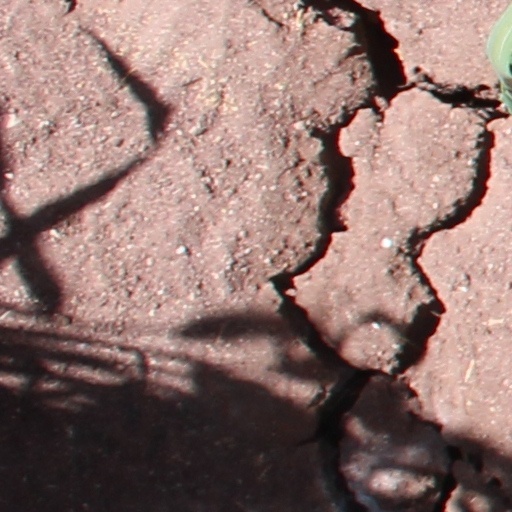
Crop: wheat